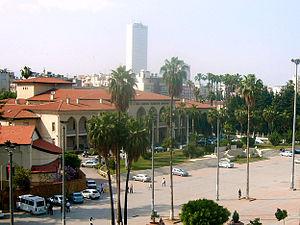
Mersin ou Mersine est une ville de Turquie, préfecture de la province du même nom, située au bord de la mer Méditerranée ; la ville compte en 2007 1 056 331 habitants.